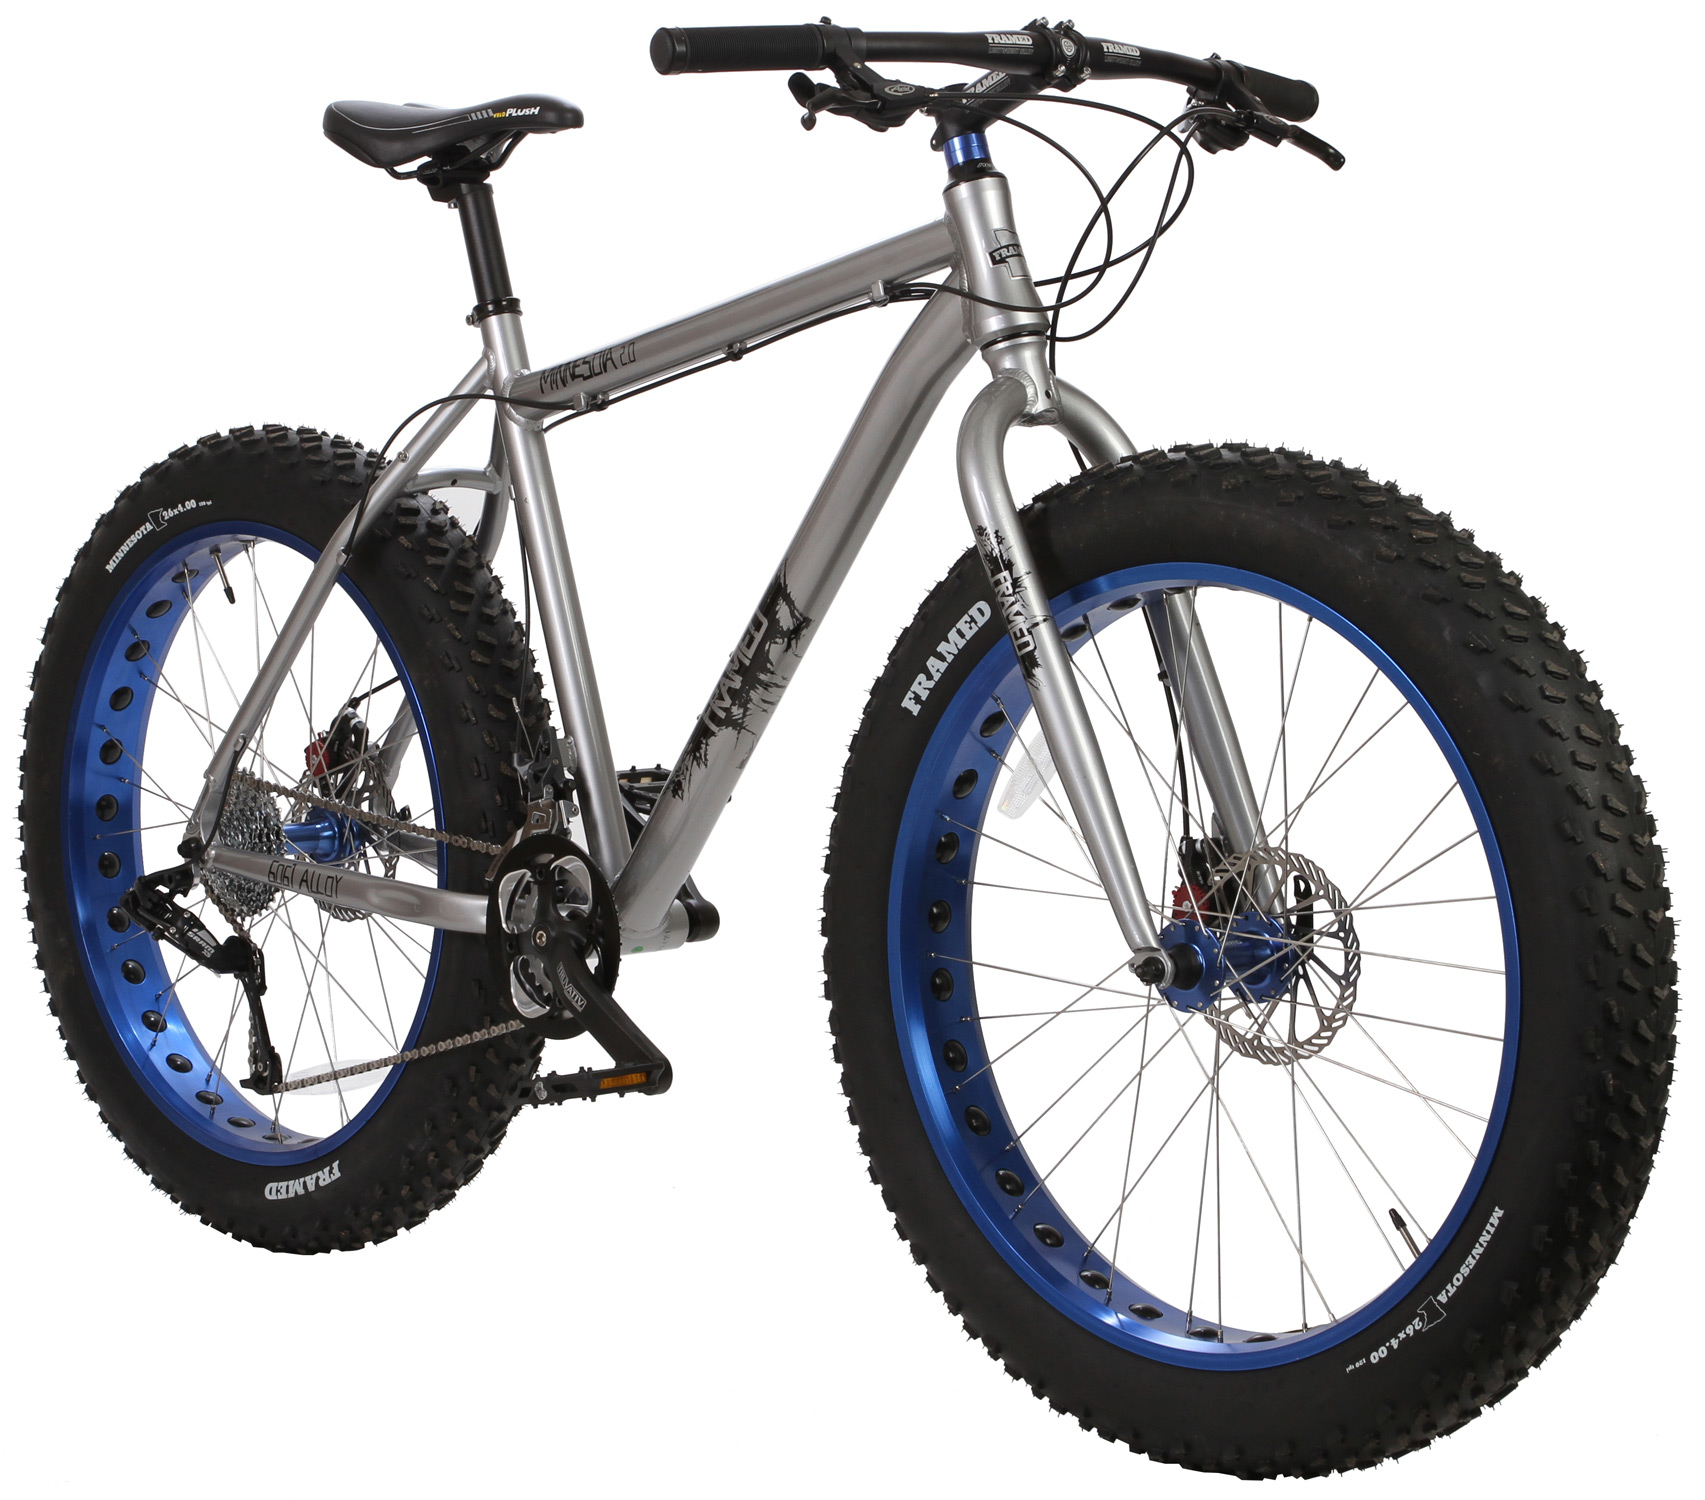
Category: bicycle